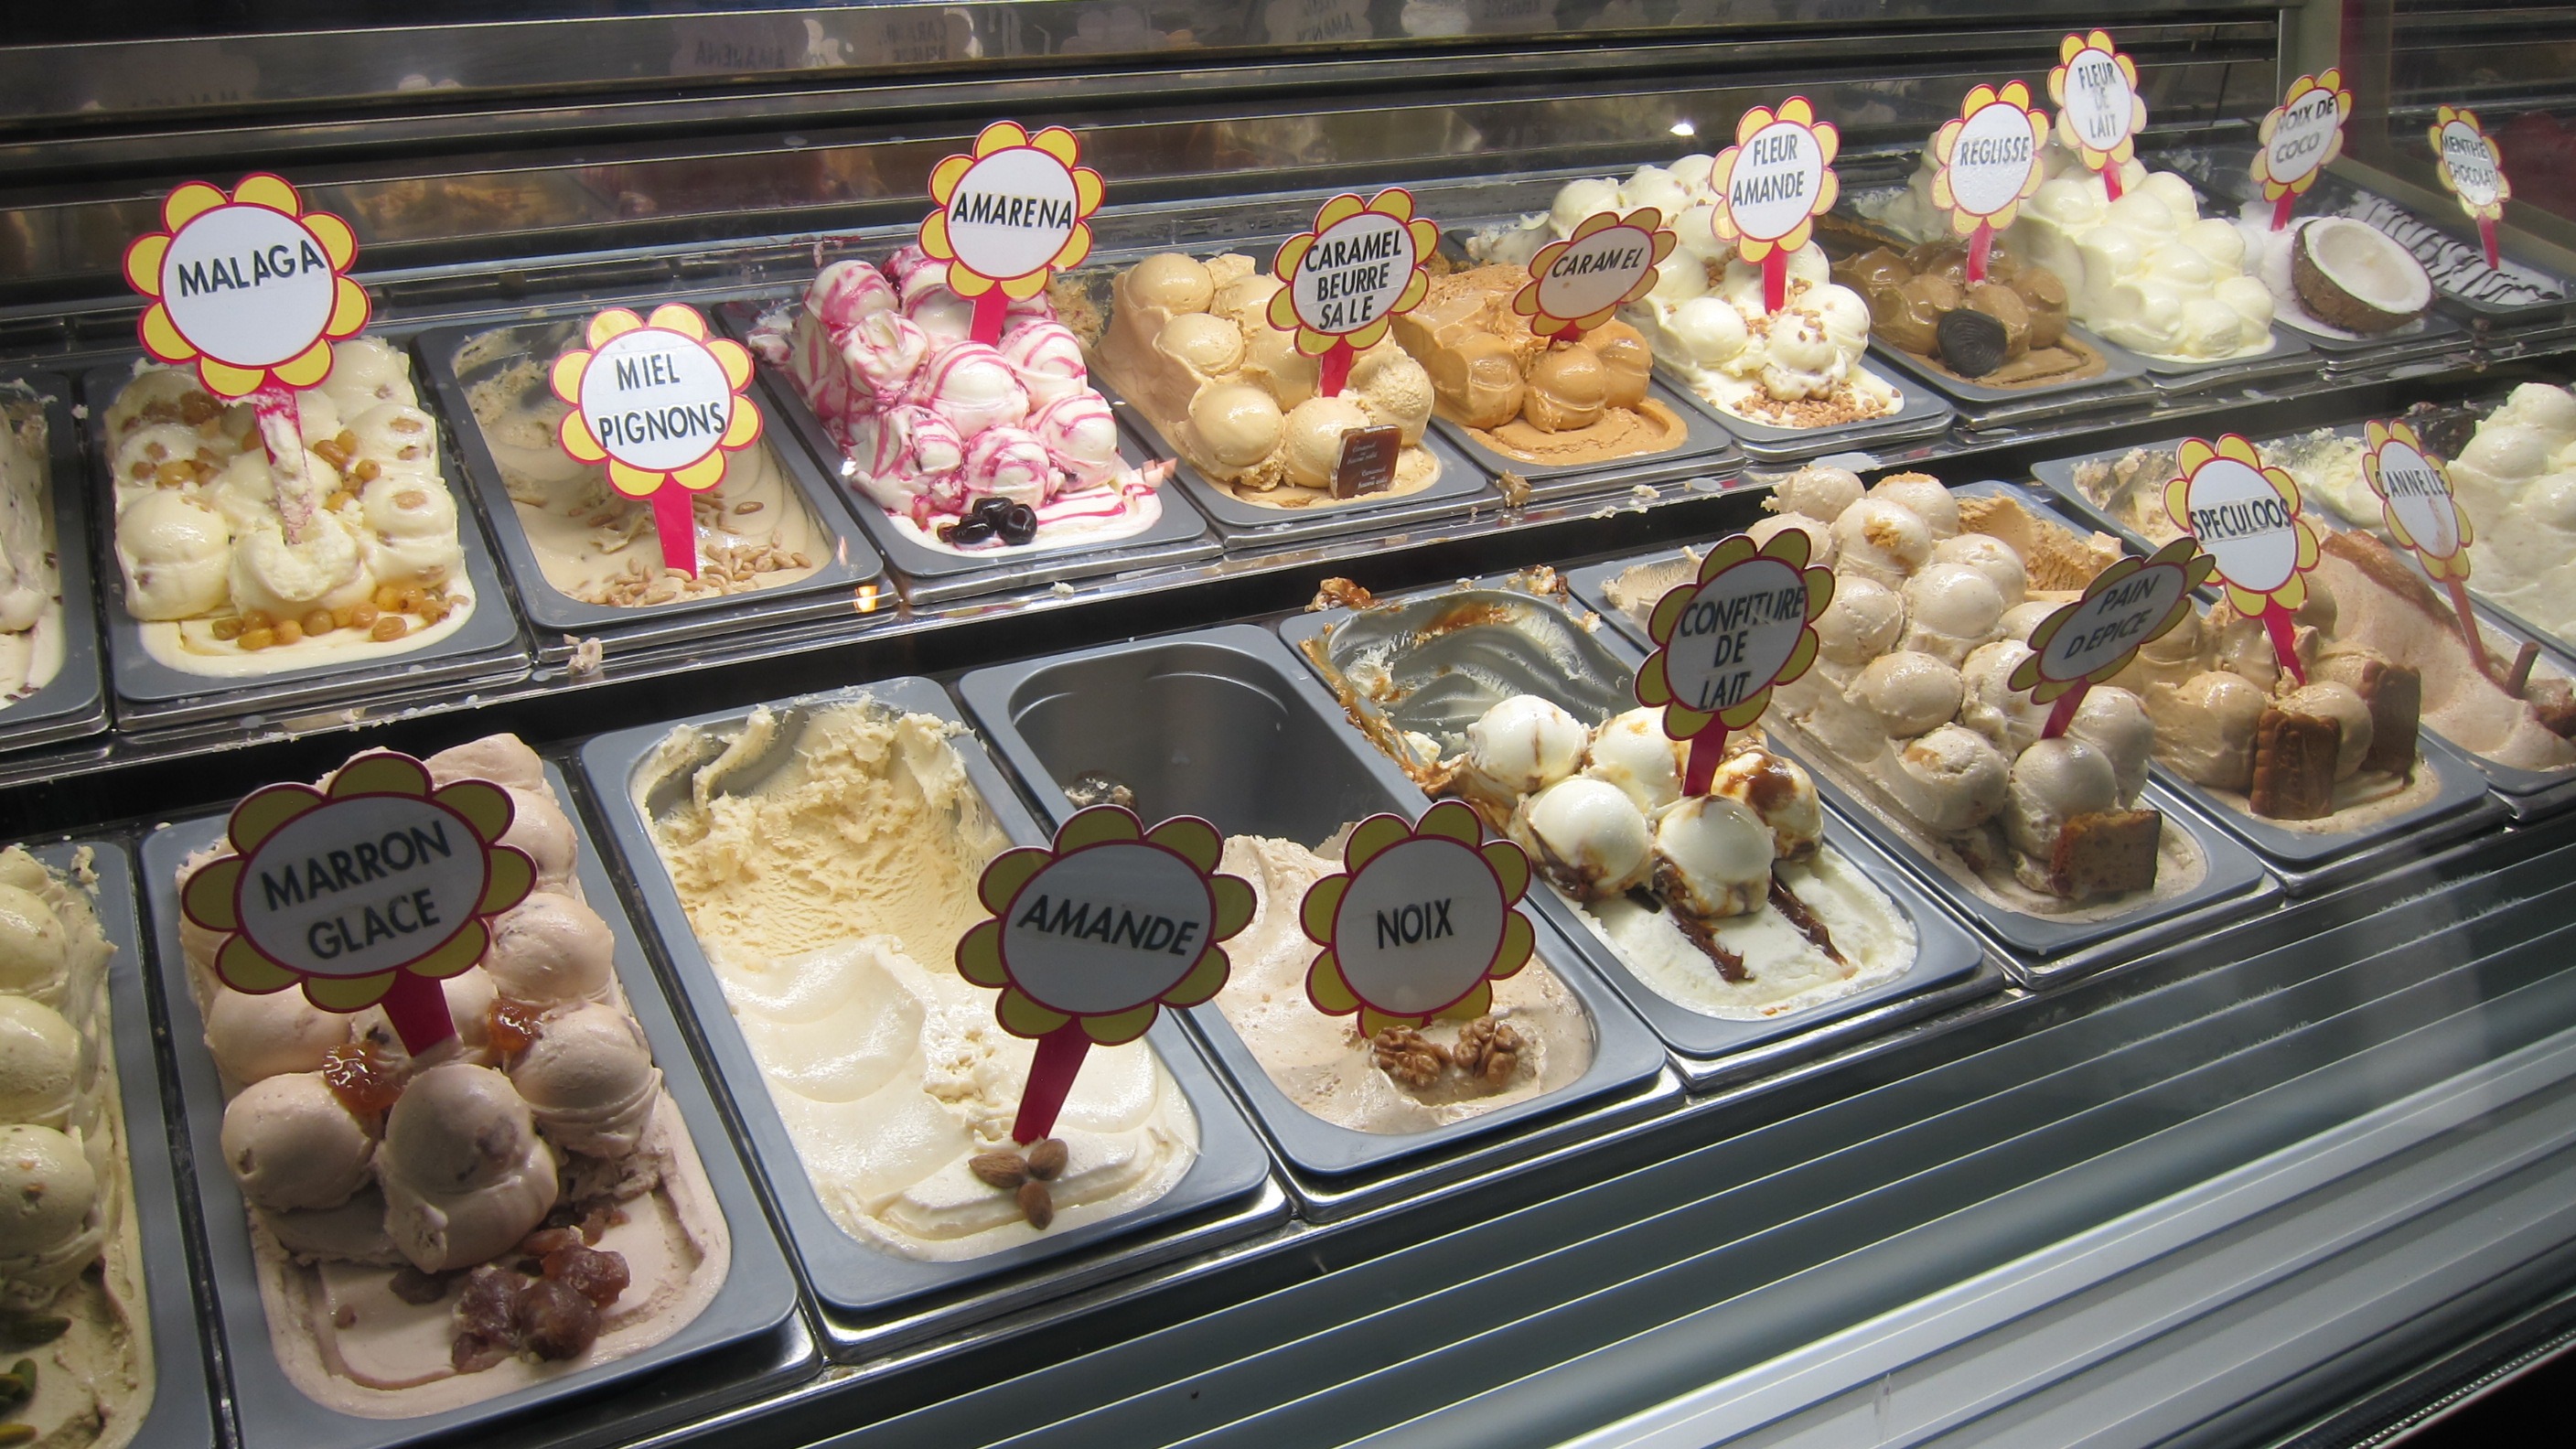
cold, sweet, store, meal, food, frozen, baking, milk, ice cream, dessert, delicious, dairy product, bakery, shops, treats, cool, display, tasty, foods, sale, dairy, desserts, products, refreshing, creamy, freezing, patisserie, scoop, gelato, ice creams, sugary